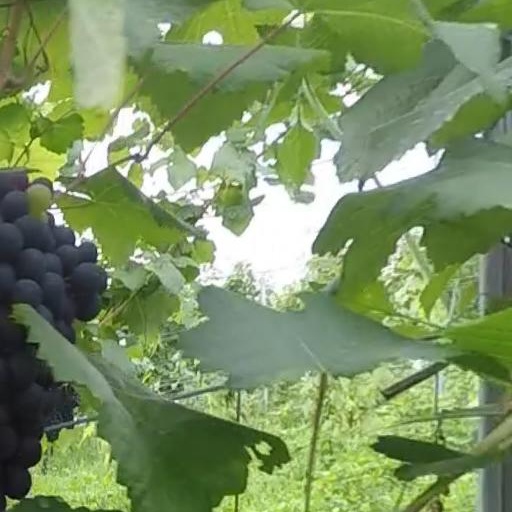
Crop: grape